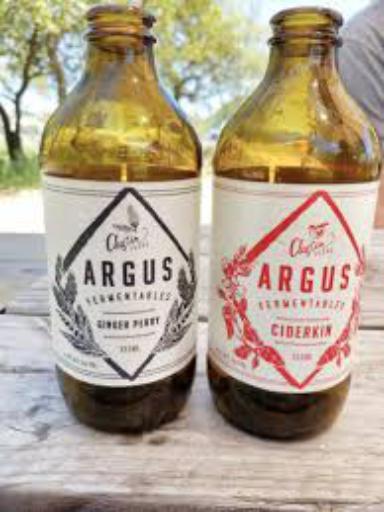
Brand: Argus Cider
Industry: Food